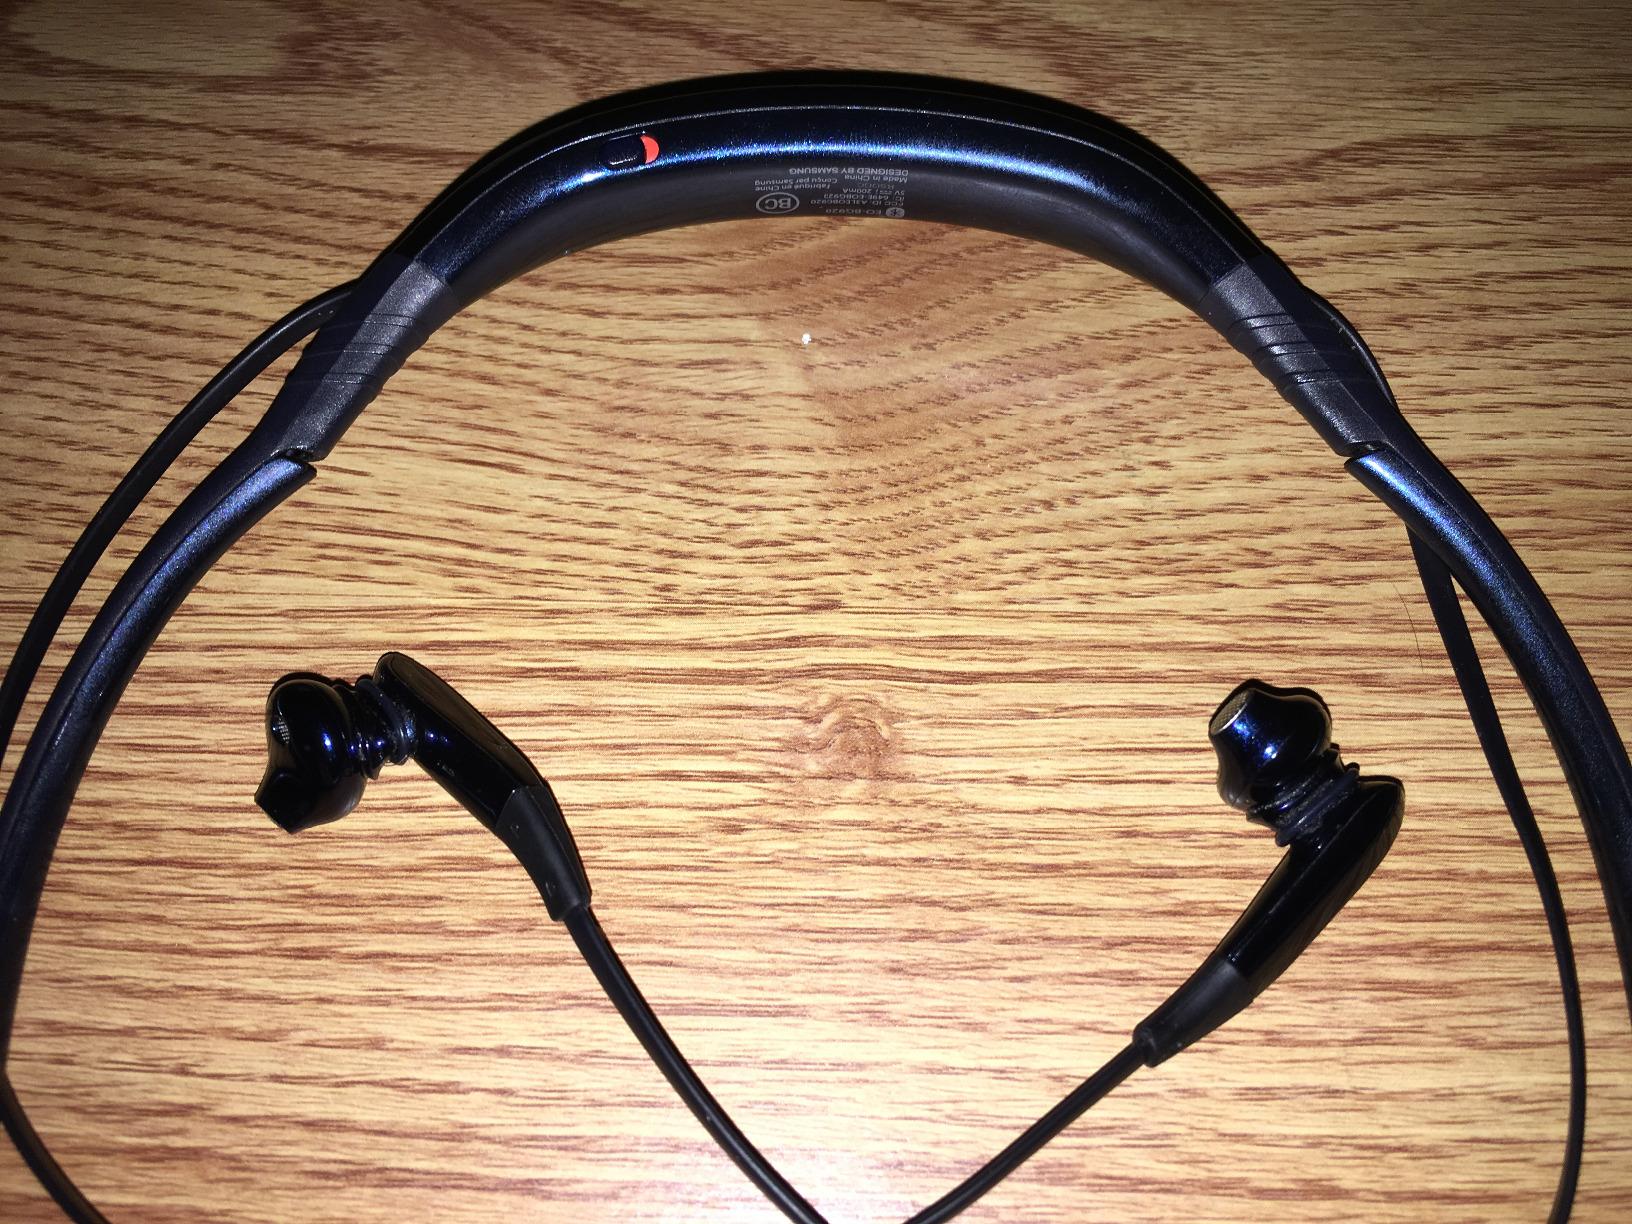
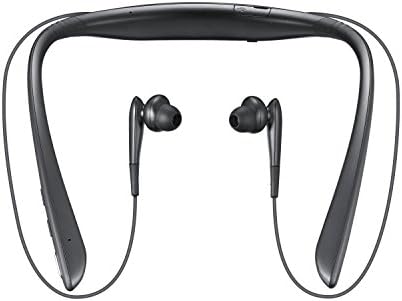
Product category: headphones
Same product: no